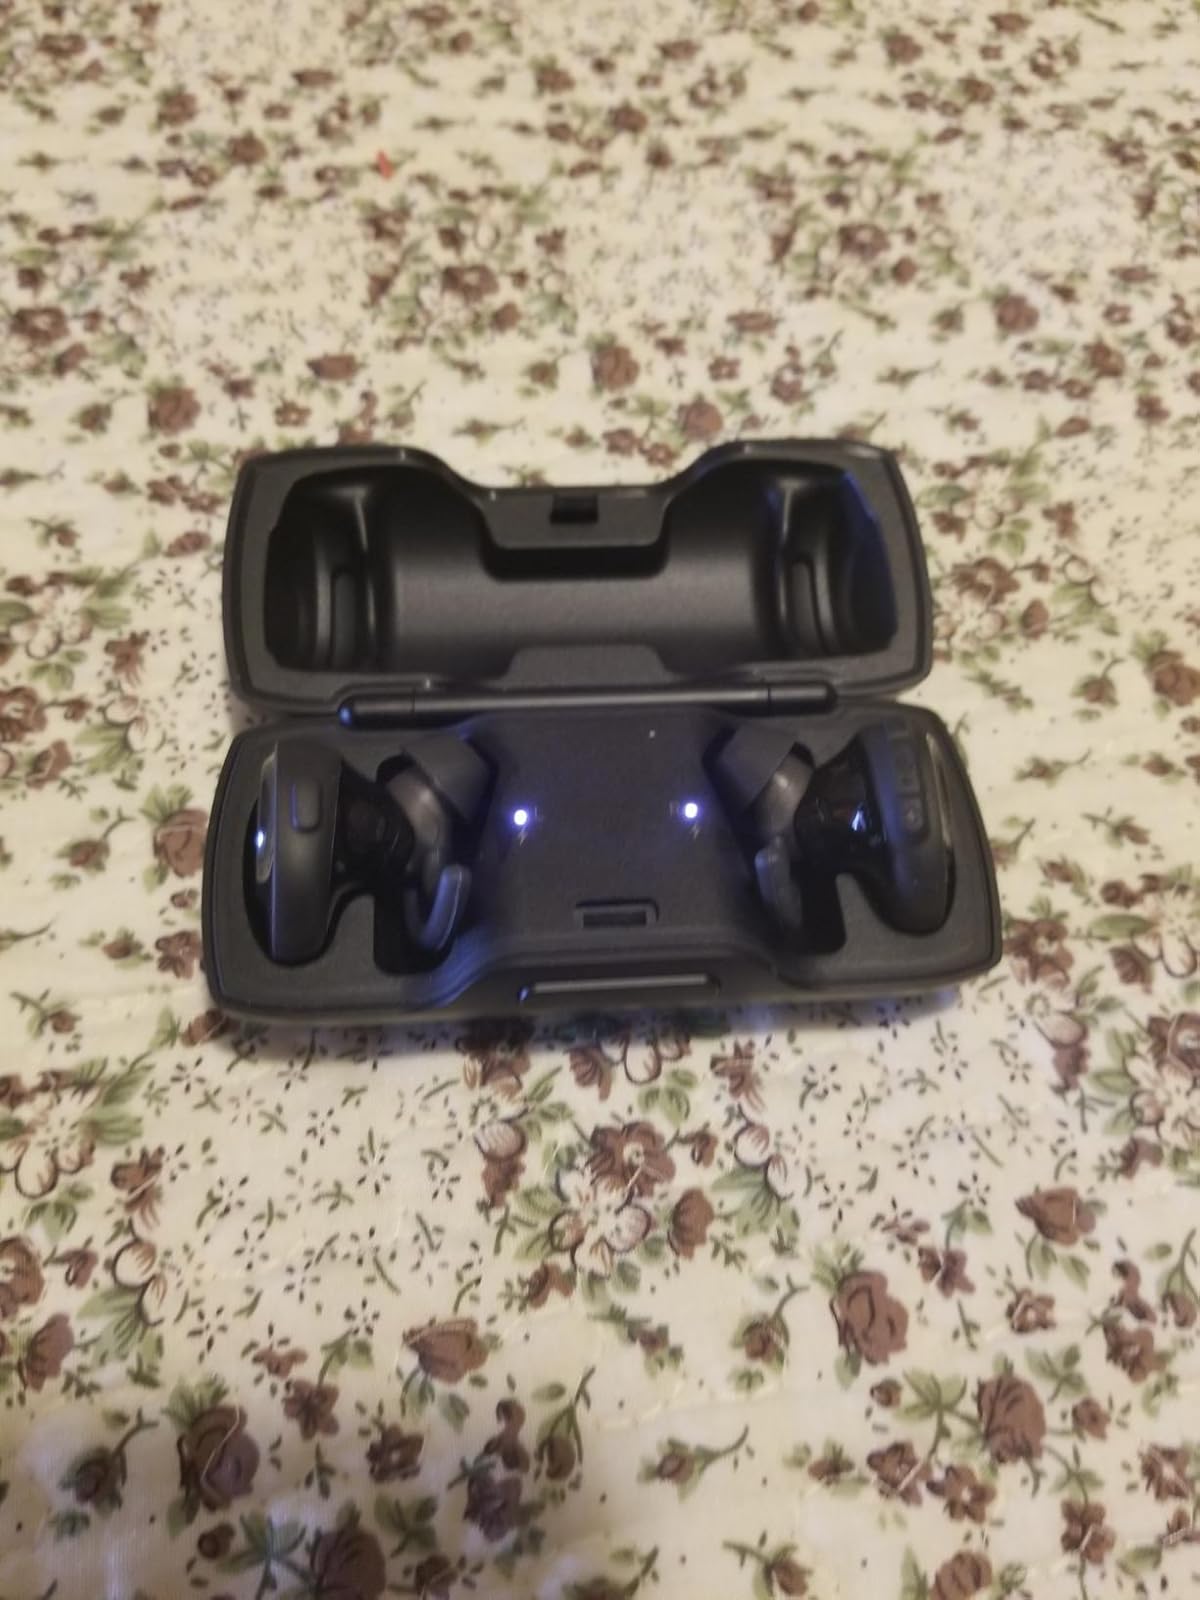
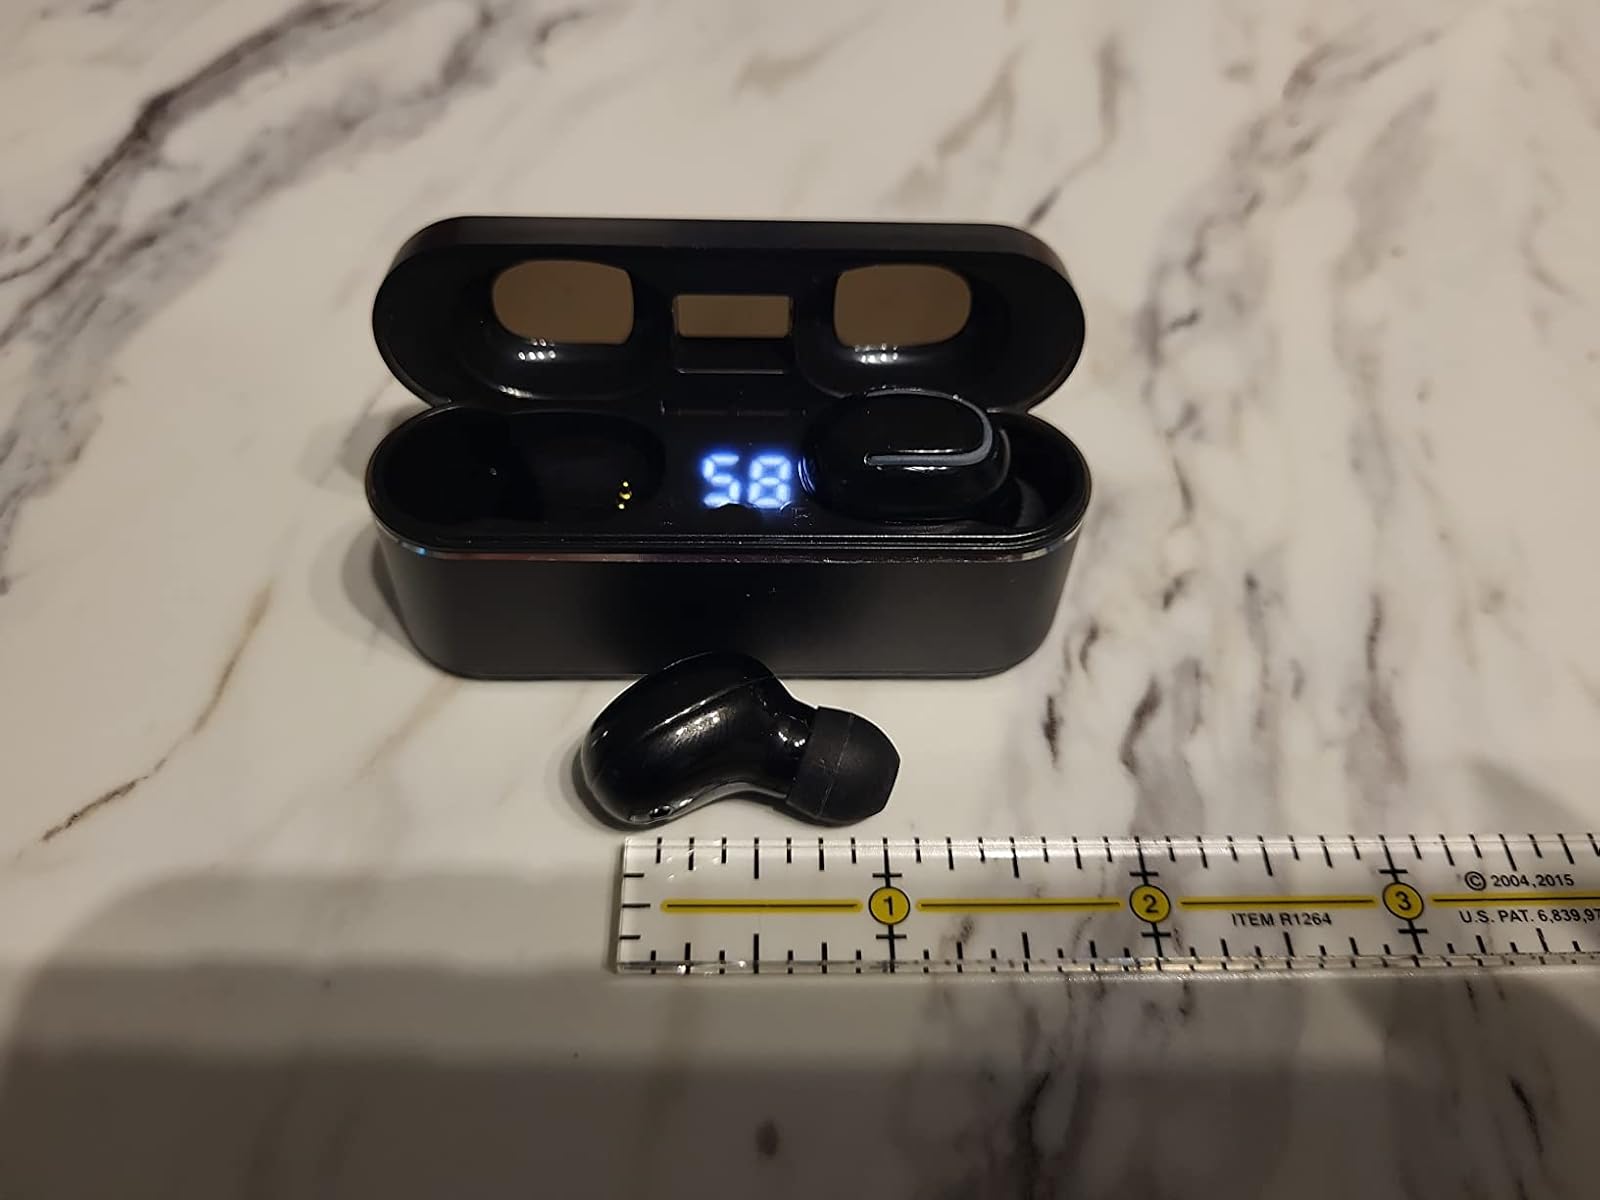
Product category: earbuds
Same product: no